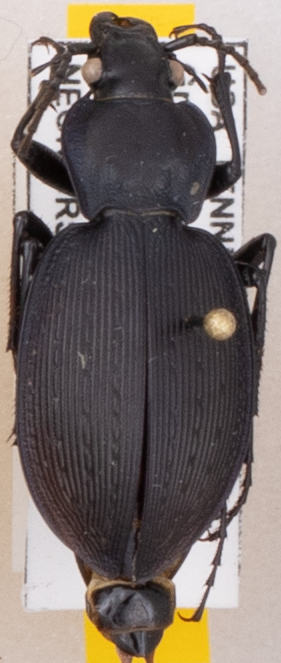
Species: Carabus goryi
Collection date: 2021-07-20
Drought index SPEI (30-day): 0.382
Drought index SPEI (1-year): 1.25
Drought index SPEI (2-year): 1.962